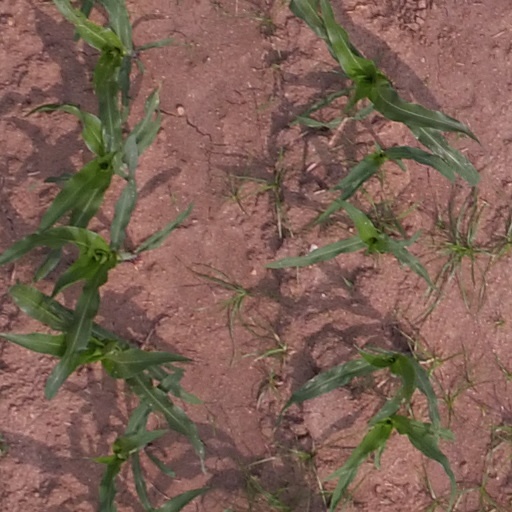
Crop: maize; corn